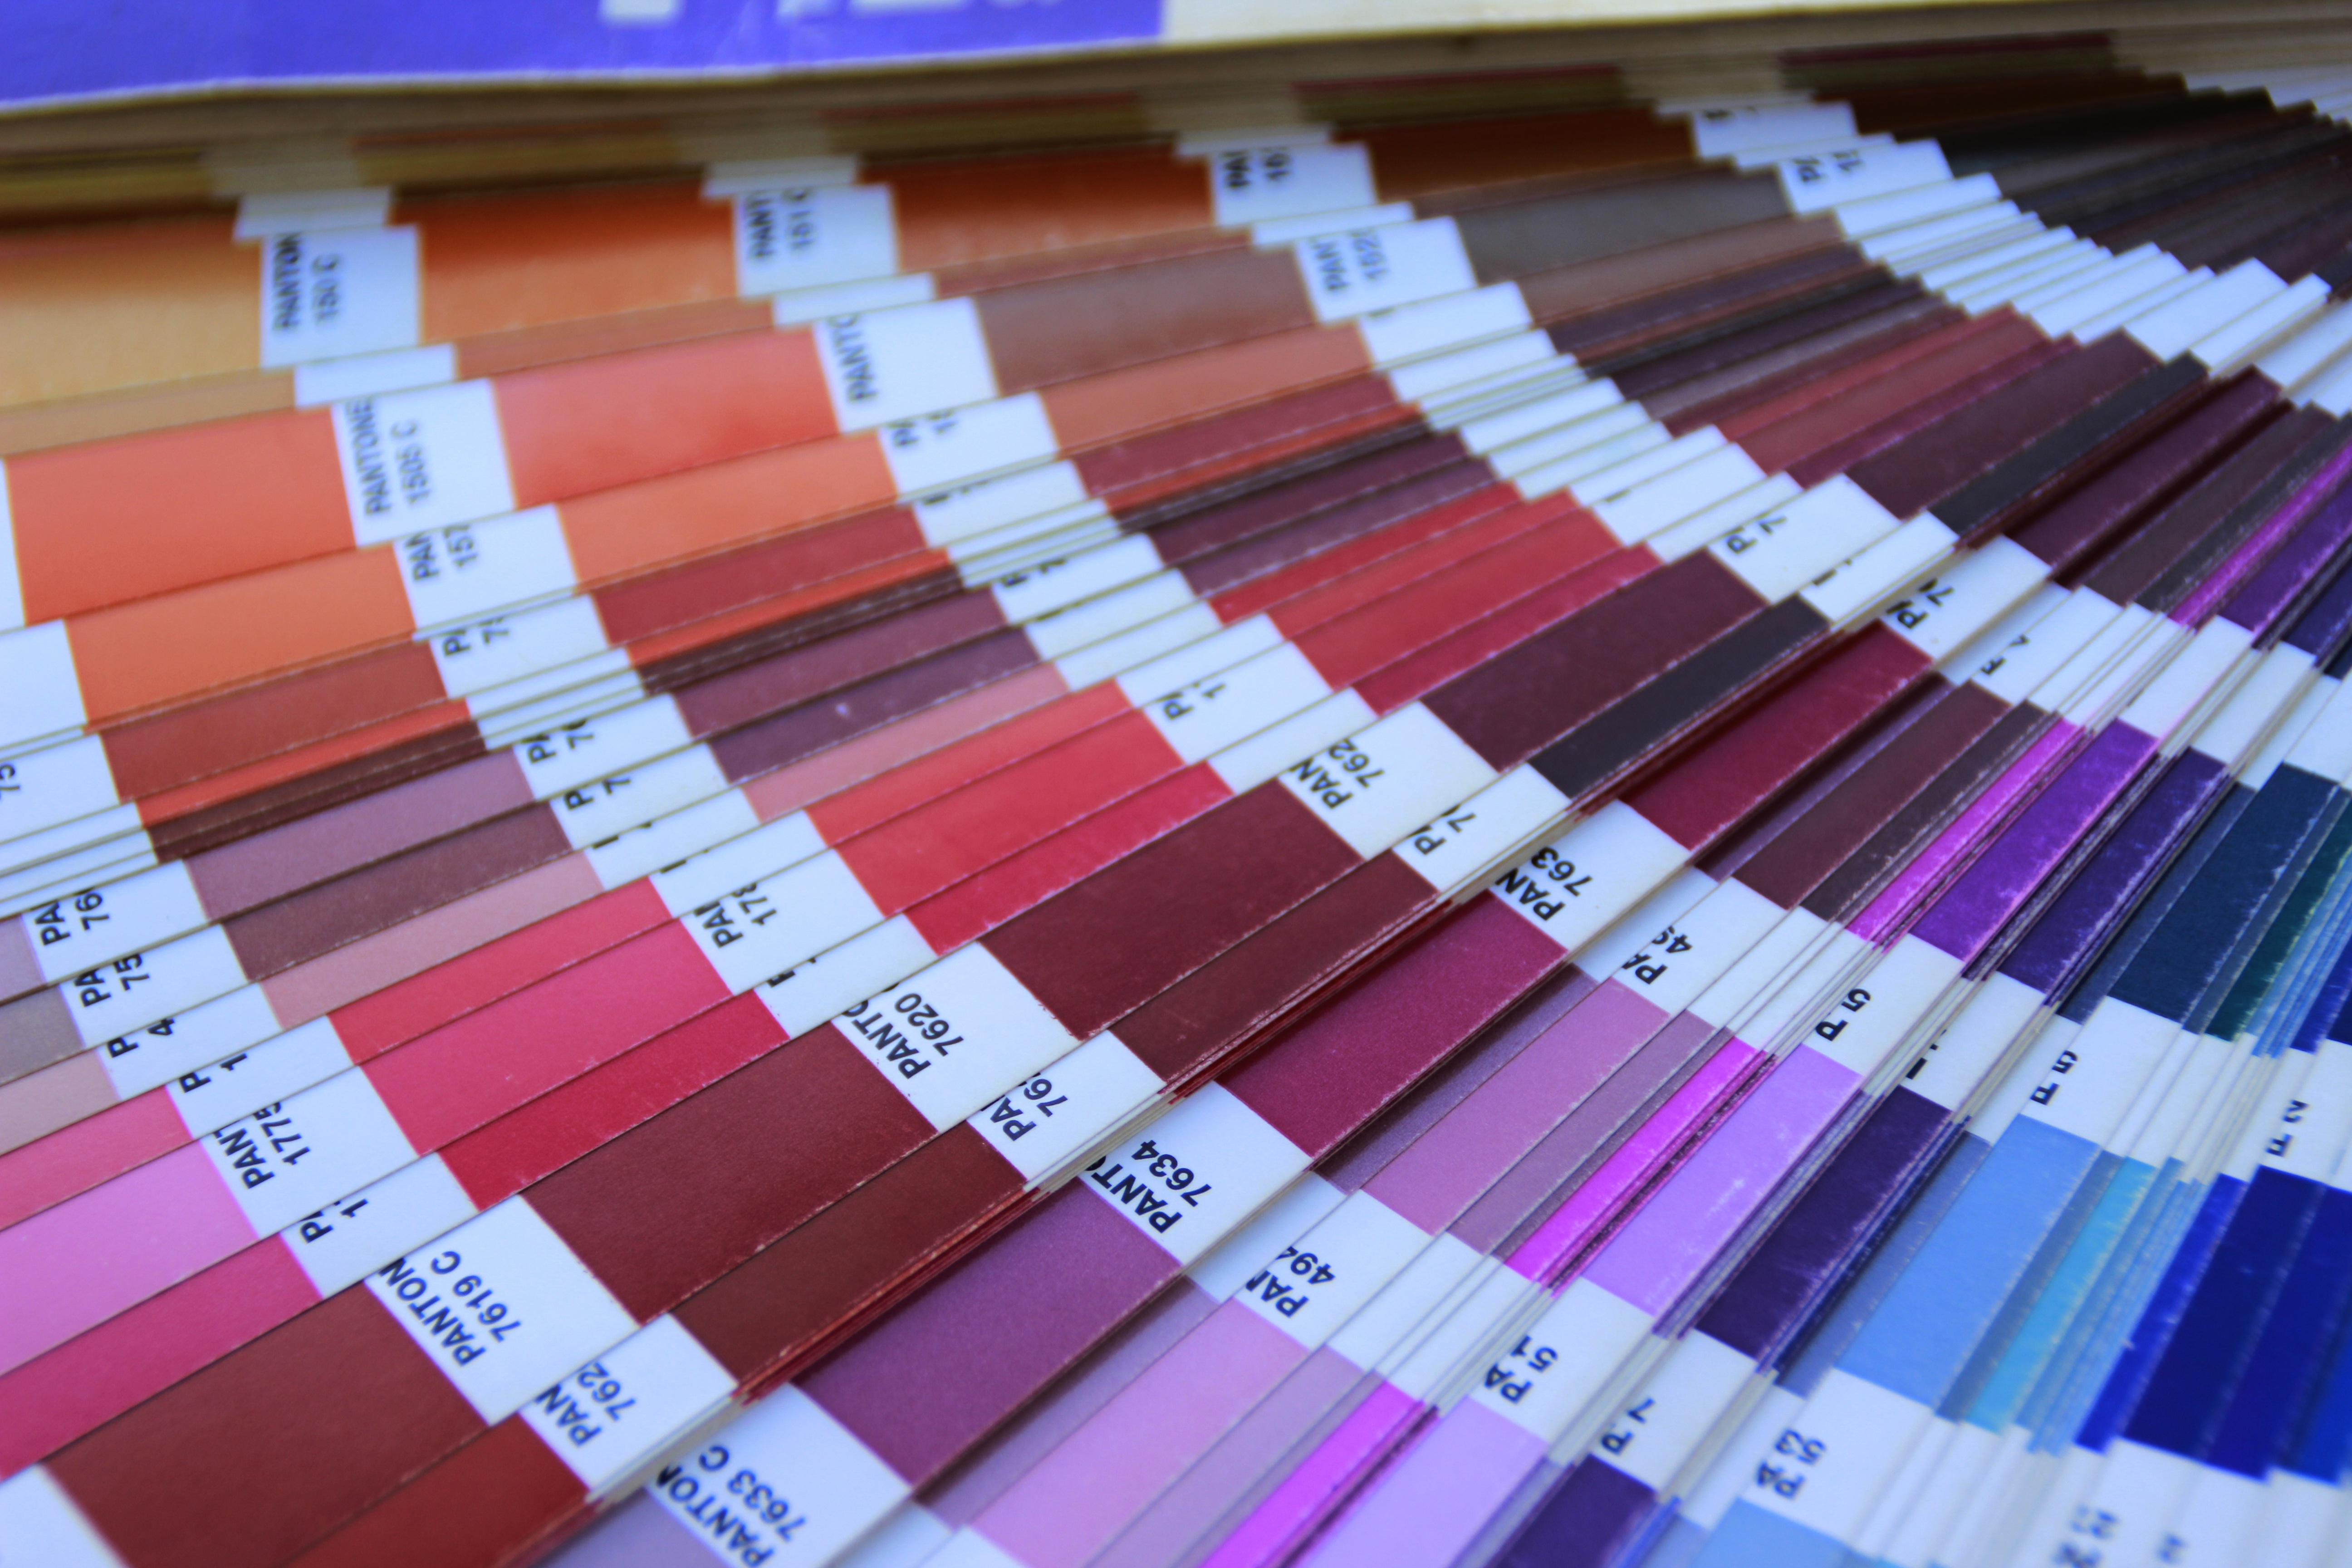
line, color, art, shape, pantone, swatches, nuance